2022 Appalachian floods

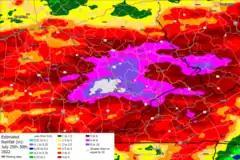
Radar estimated rainfall in Eastern Kentucky and surrounding areas from July 25 to 30, highlighting the counties that received the most rain.

Between July 26 and August 1, 2022, widespread and catastrophic flooding swept through portions of eastern Kentucky, southwestern Virginia, and southern West Virginia. 45 people died from the floods. Entire homes and parts of some communities were swept away by flood waters, leading to costly damage to infrastructure in the region. Over 600 helicopter rescues and countless swift water rescues by boat were needed to evacuate people who were trapped by the quickly rising flood waters. The flood event is said to be the deadliest natural disaster to hit eastern Kentucky in more than 80 years.